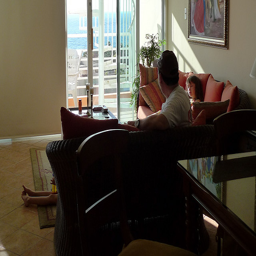
A man sitting on top of a couch in a living room.
Some people sitting on some pretty furniture in a nice looking room.
A man sitting on a couch in a room, with a small child on the couch next to him.
A man and two children lounge in the living area by a sliding glass door..
Two people are sitting on couches in a living room.